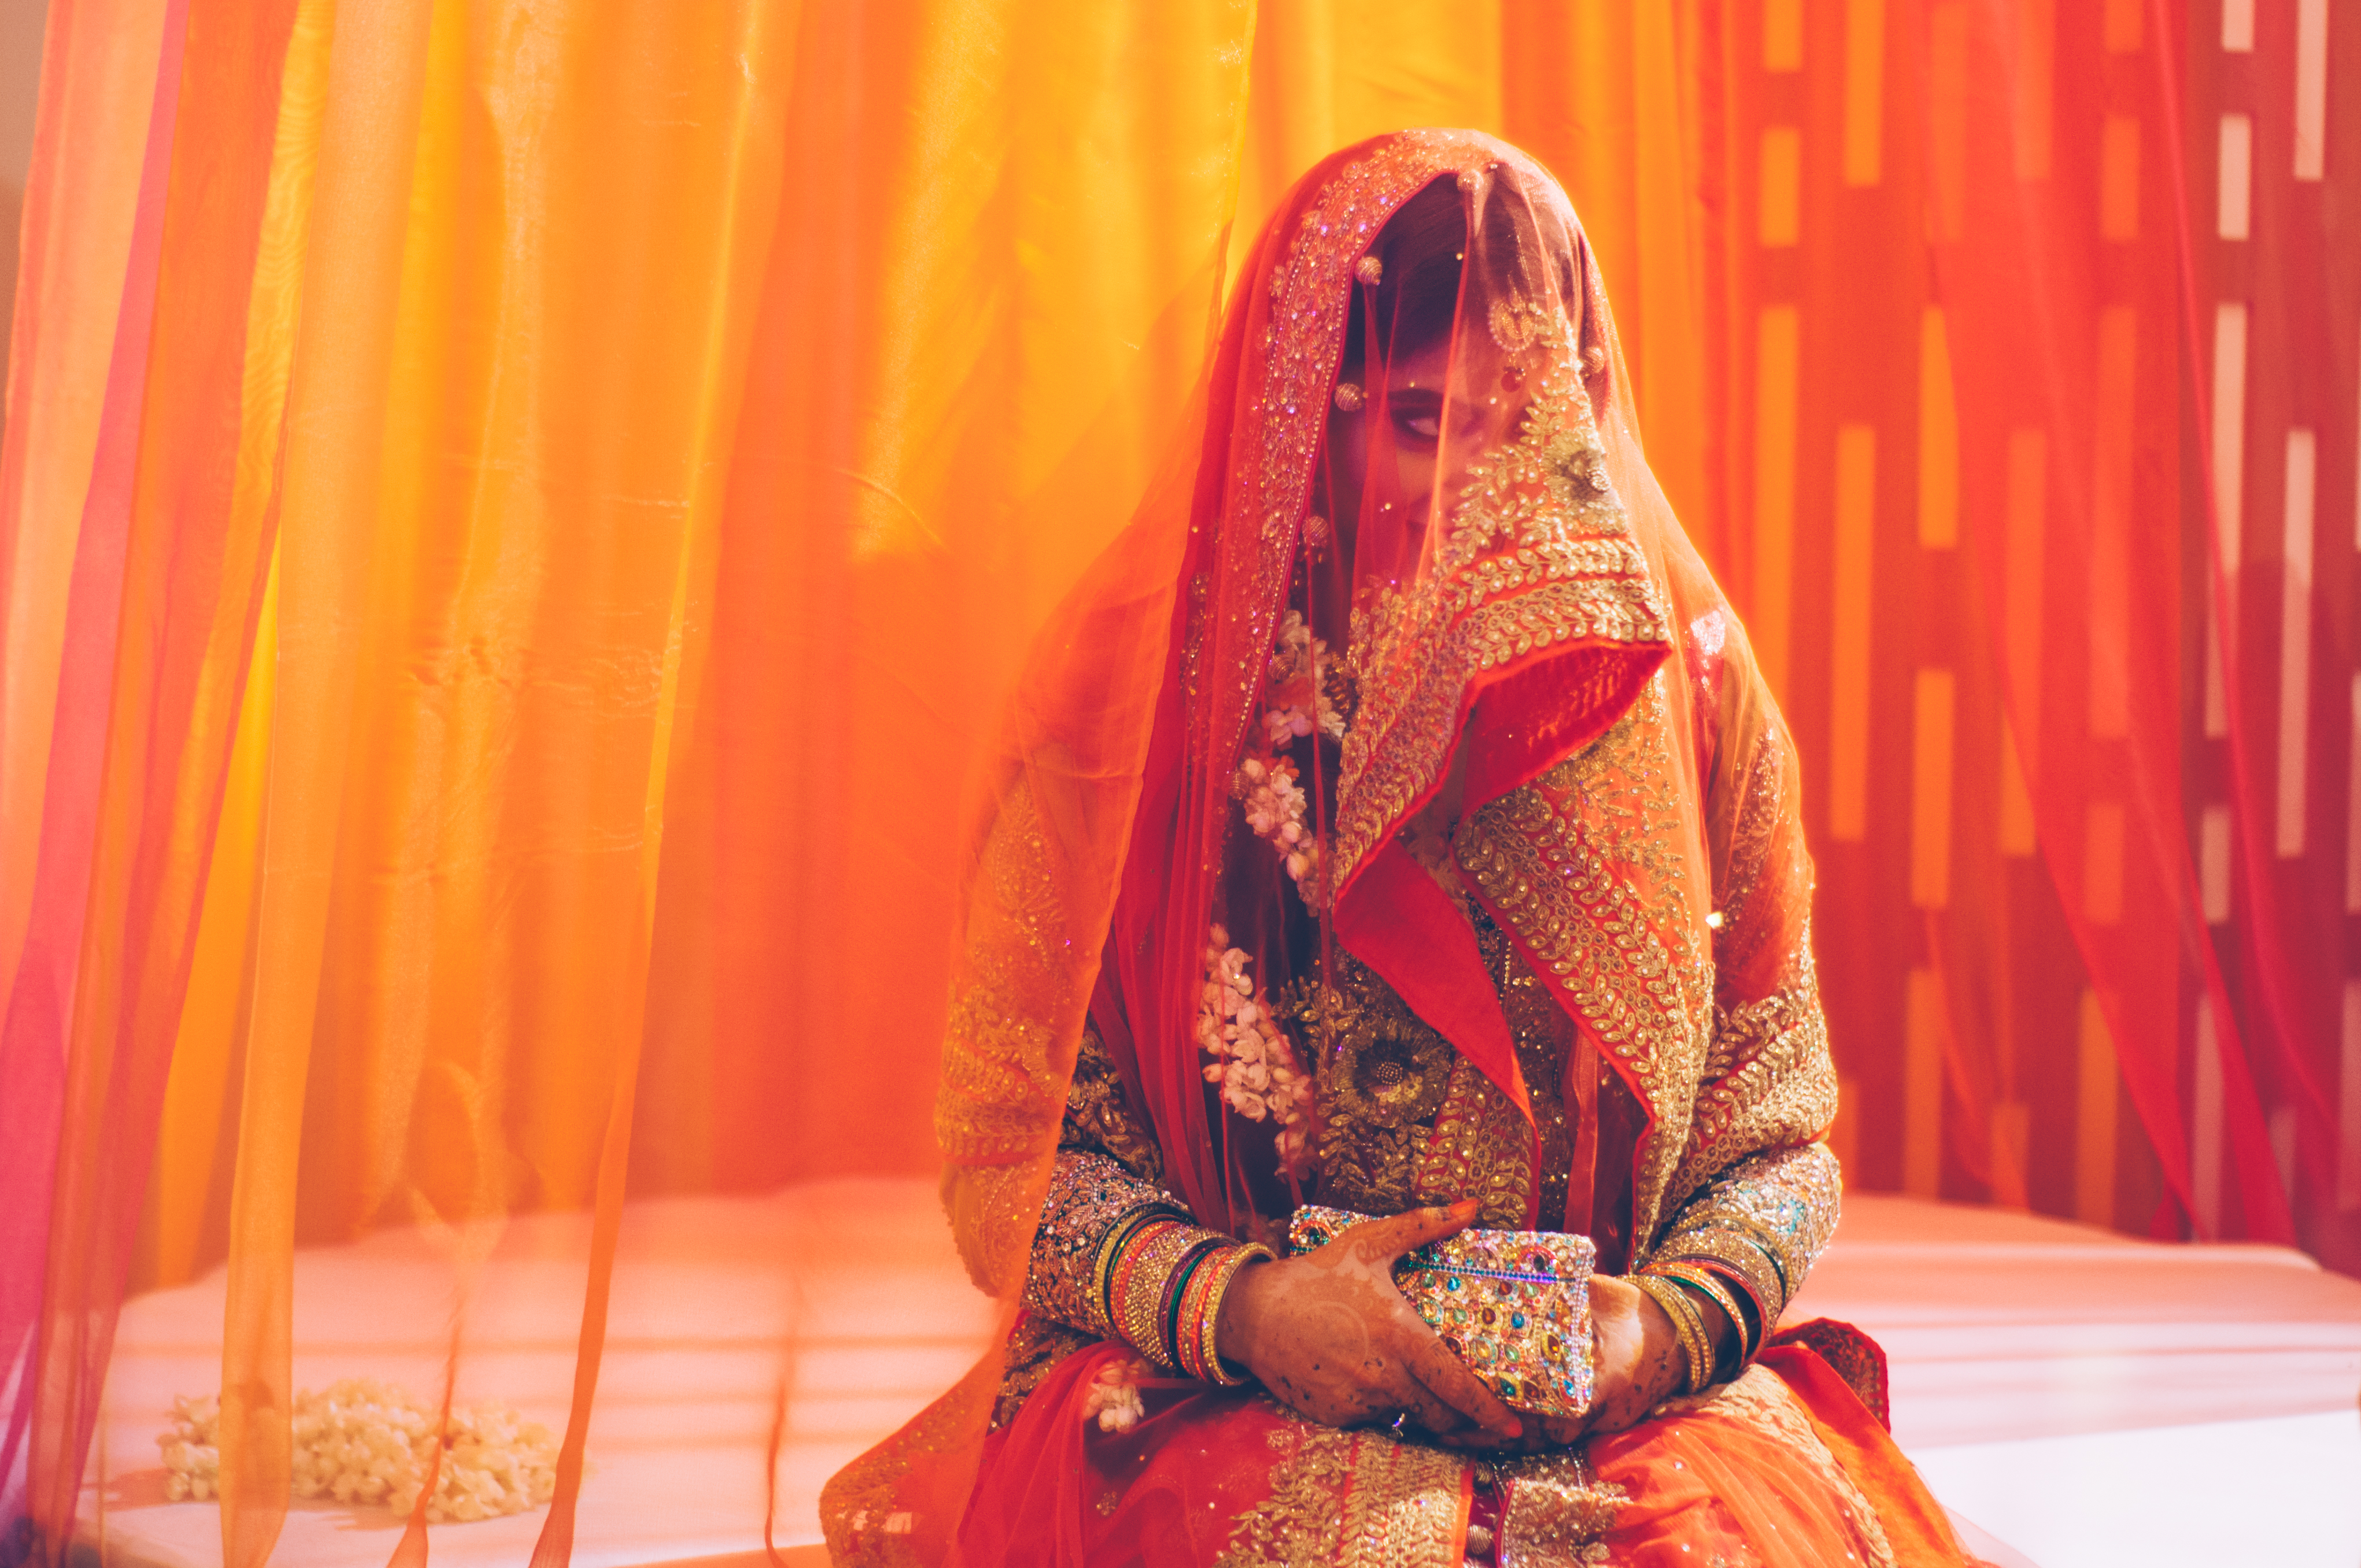
person, woman, red, colourful, color, clothing, wedding, bride, performance art, dress, temple, performance, culture, india, tradition, indian, veil, shy